Messi and Maud

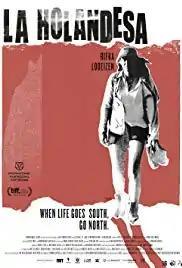
Film poster

Messi and Maud is a 2017 Dutch drama film directed by Marleen Jonkman. In July 2018, it was one of nine films shortlisted to be the Dutch entry for the Best Foreign Language Film at the 91st Academy Awards, but it was not selected.